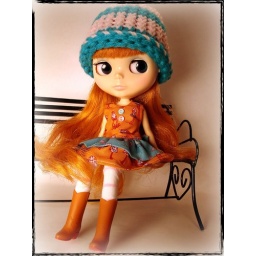
Darby in a Rag Bag Designs dress and knit hat